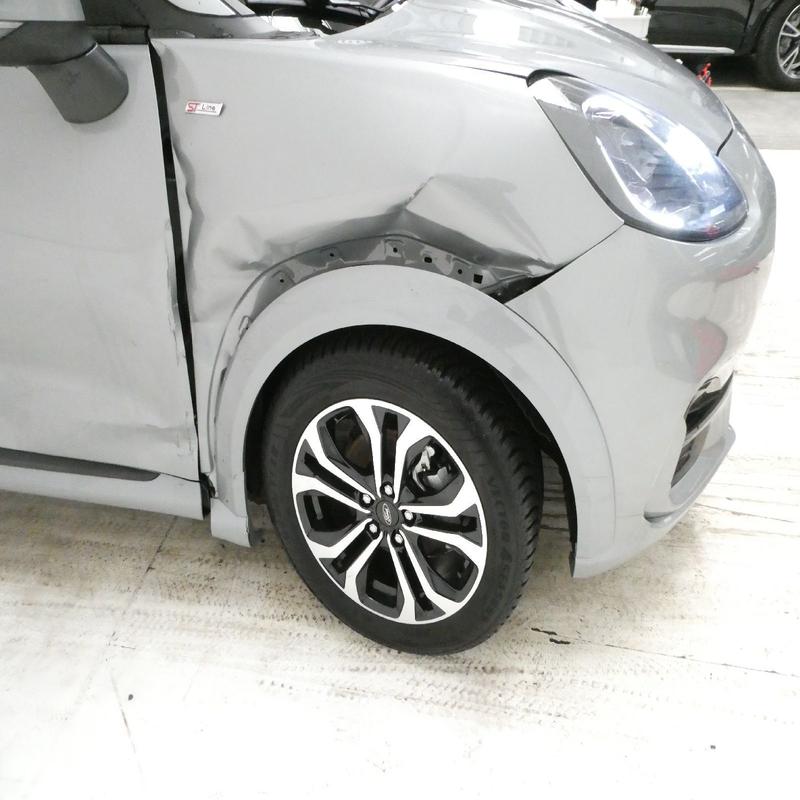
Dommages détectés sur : pare-choc avant, aile avant droite, porte avant droite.
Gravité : majeur